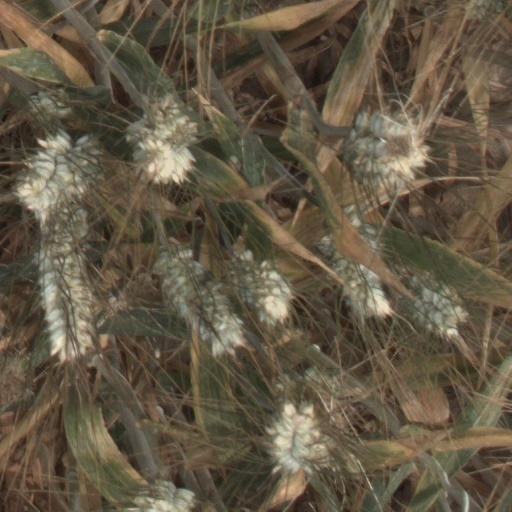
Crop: wheat